AV Idol (film)

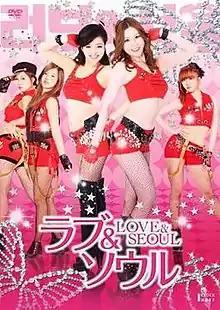
Japanese DVD cover

AV Idol, released as Love & Seoul in Japan, is a 2012 erotic comedy film directed by Hideo Jojo. It is a co-production between Japan and South Korea.